Carrie Ann Lucas

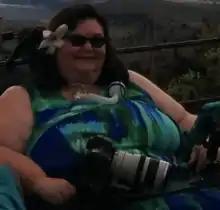
Carrie Ann Lucas

Carrie Ann Lucas (November 18, 1971 – February 24, 2019) was a lawyer, disability rights advocate, and activist in the United States. She founded Disabled Parents Rights, an organization to fight discrimination against parents with disabilities. In addition to fighting for parents' rights in Colorado and nationally, she also worked to combat "right to die" legislation. With others from ADAPT, she was arrested after a 58-hour sit-in in the office of Colorado Senator Cory Gardner in 2017.